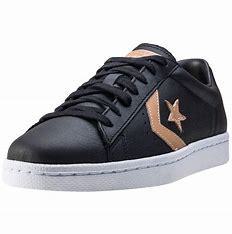
Brand: Converse
Model: Pro Leather